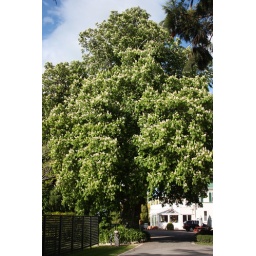
Lokking toward the house along the drive. The large tree in the foreground is a horse chestnut in bloom